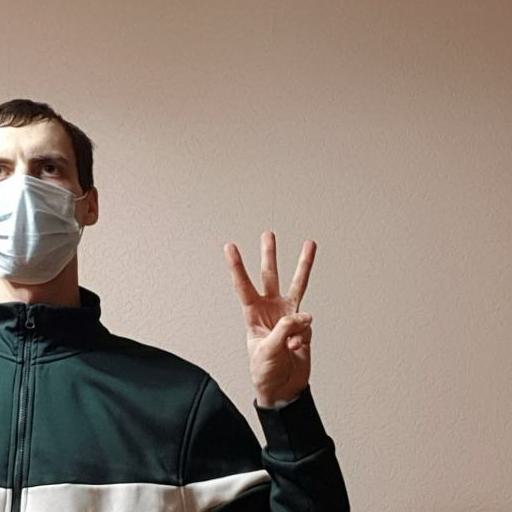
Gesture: three